Lewistown, Montana

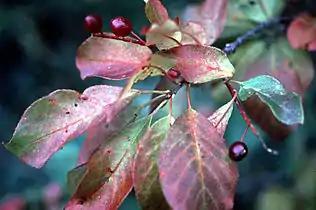
Chokecherries

The Chokecherry Festival is an annual event that includes a chokecherry culinary contest, pit spitting contest, 5k run/walk and 10k run. The event has been held for more than twenty-three years.